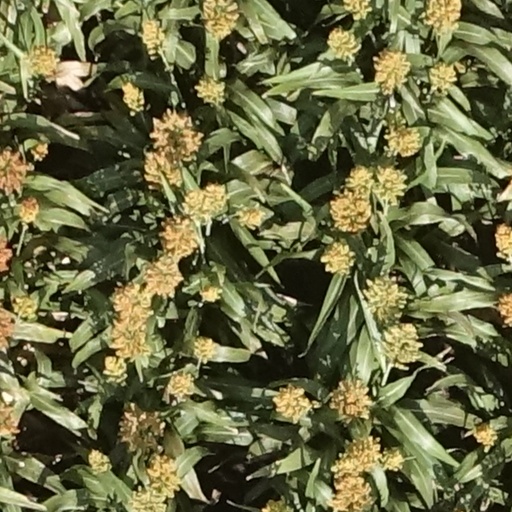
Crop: sorghum